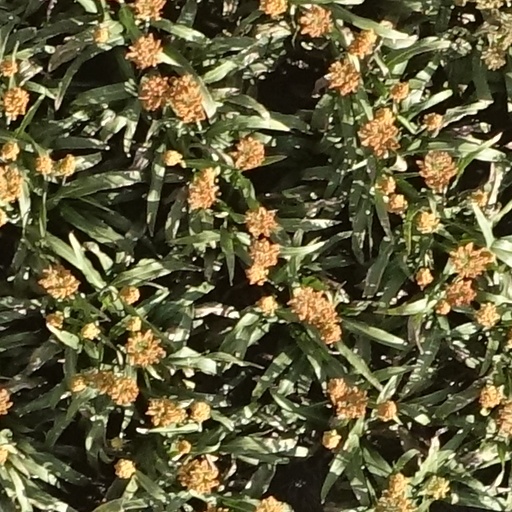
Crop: sorghum